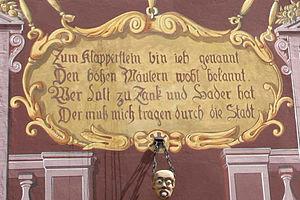
La klapperstein de Mulhouse
Le Klapperstein est le nom d'une pierre utilisée comme supplice afin de punir les actes de diffamation commis sur les territoires de l'ancienne république de Mulhouse. Les personnes reconnues coupables devaient traverser la ville, la lourde pierre pendue à leur cou en chevauchant un âne ce qui permettait de montrer aux yeux de tous que les propos tenus avaient été jugés comme mensongers par les tribunaux. Cette peine remplaçait de manière symbolique une peine beaucoup plus forte en usage en Europe au Moyen Âge : la lapidation, qui était abolie à Mulhouse. Ce supplice a eu cours jusqu'à la réunion de Mulhouse à la France.
L’Alsace est une région culturelle et historique de l’est de la France à la frontière avec l'Allemagne et la Suisse. Ses habitants sont appelés les Alsaciens.
La diffamation est un concept juridique désignant le fait de tenir des propos portant atteinte à l'honneur d'une personne physique ou morale. Dans certains pays, il ne peut y avoir de diffamation que si l'accusation s'appuie sur des contrevérités. Ce type d'infraction existe depuis le droit romain. Le délit de diffamation peut être rapproché du droit à la vie privée, qui est équilibré avec le respect du droit à la liberté d'expression. Les gouvernements qui abusent des procédures de diffamation sont accusés de manier celle-ci comme moyen de censure.
Mulhouse est une ville française, métropole du département du Haut-Rhin, située en région Grand Est. Héritière de la République de Mulhouse, elle fait partie de la région culturelle et historique d'Alsace.
L’hôtel de ville de Mulhouse est un bâtiment de style Renaissance situé au nᵒ 2 de la place de la Réunion à Mulhouse. Il abrite la salle du Grand Conseil, toujours utilisée pour les cérémonies et les séances du conseil municipal, et le musée historique de la ville qui retrace l'histoire de l'ancienne République de Mulhouse.